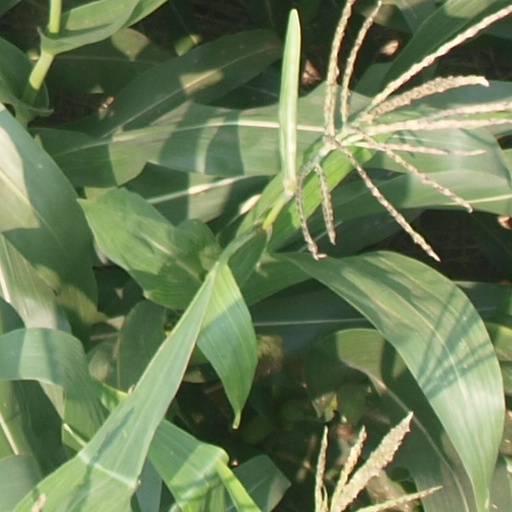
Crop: maize; corn